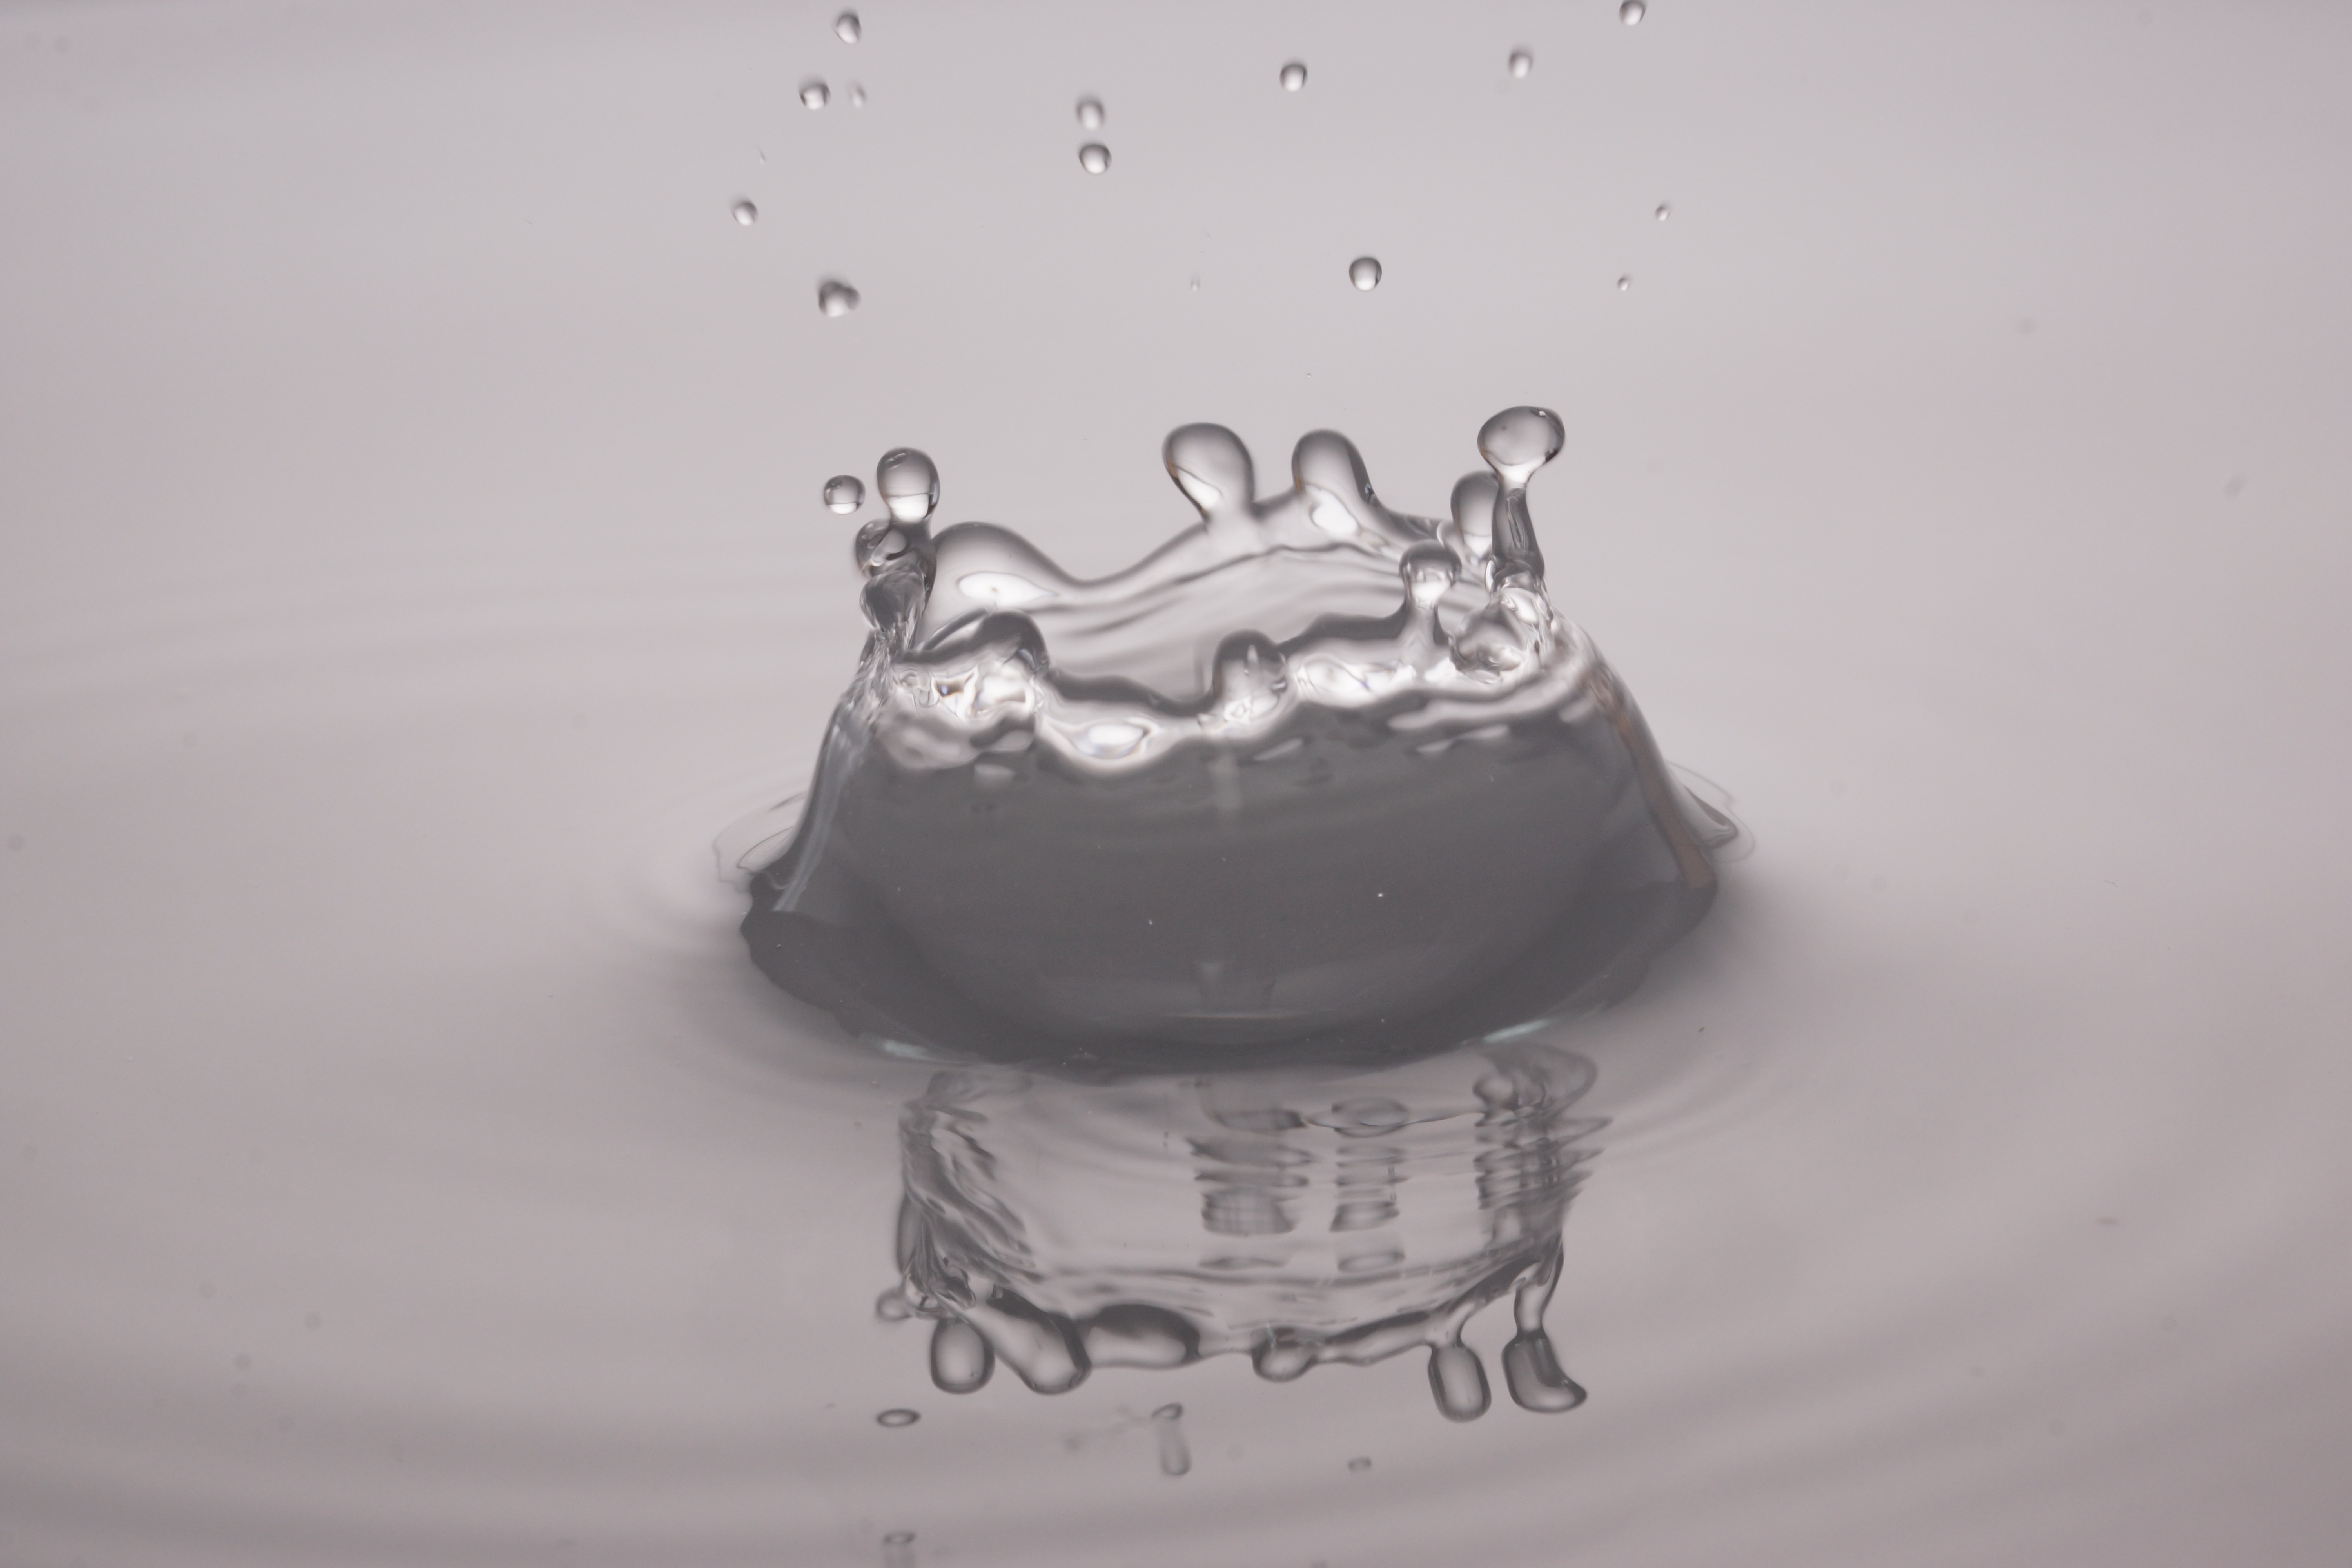
water, food, macro, dessert, sketch, drawing, drop of water